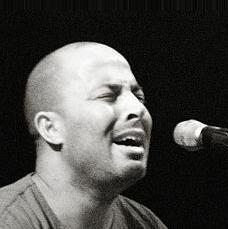
Age: 38